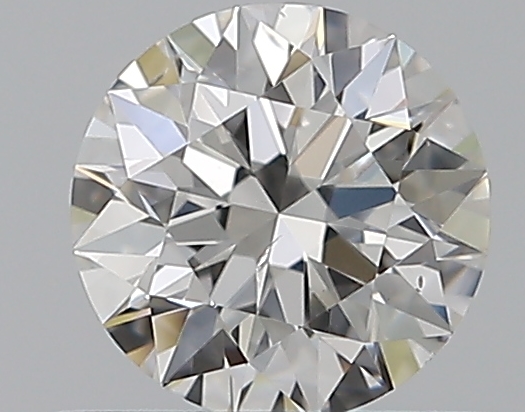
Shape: round
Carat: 0.5
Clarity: SI1
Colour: F
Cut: EX
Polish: EX
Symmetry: EX
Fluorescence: N
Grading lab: GIA
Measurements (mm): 5.06 x 5.09 x 3.2